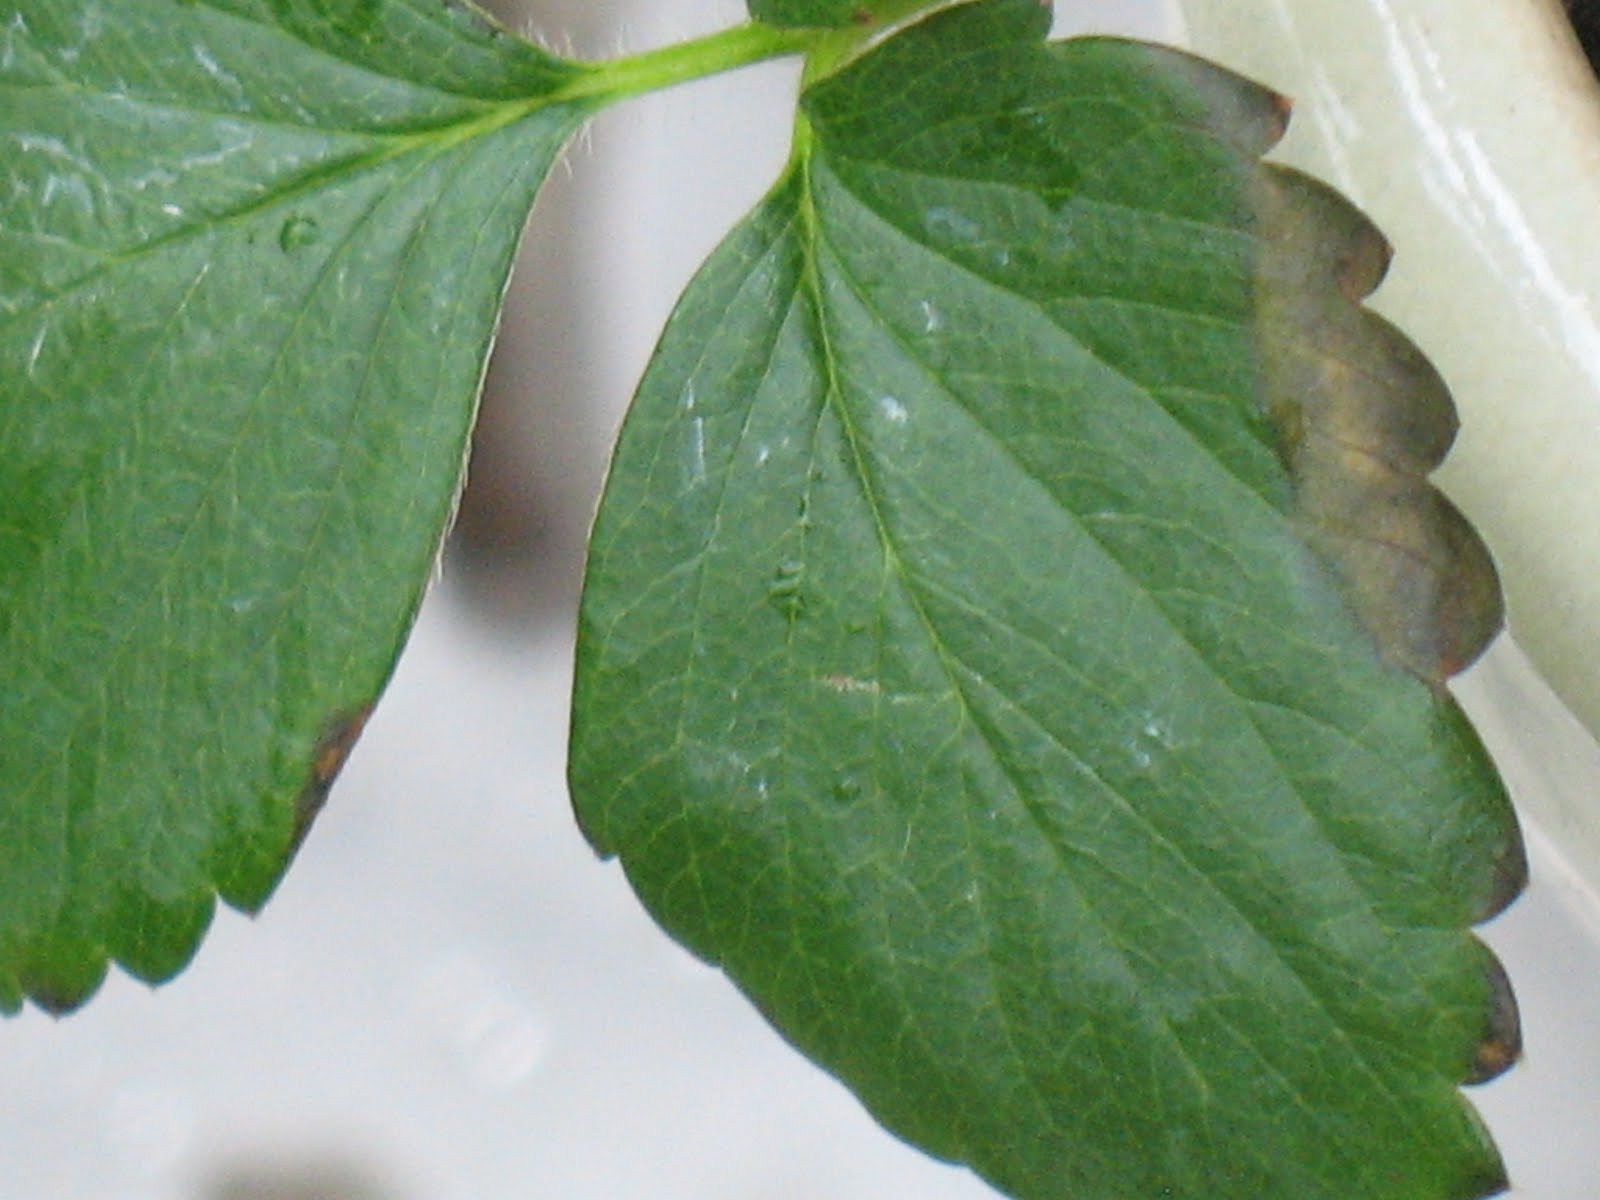
Labels: Strawberry leaf